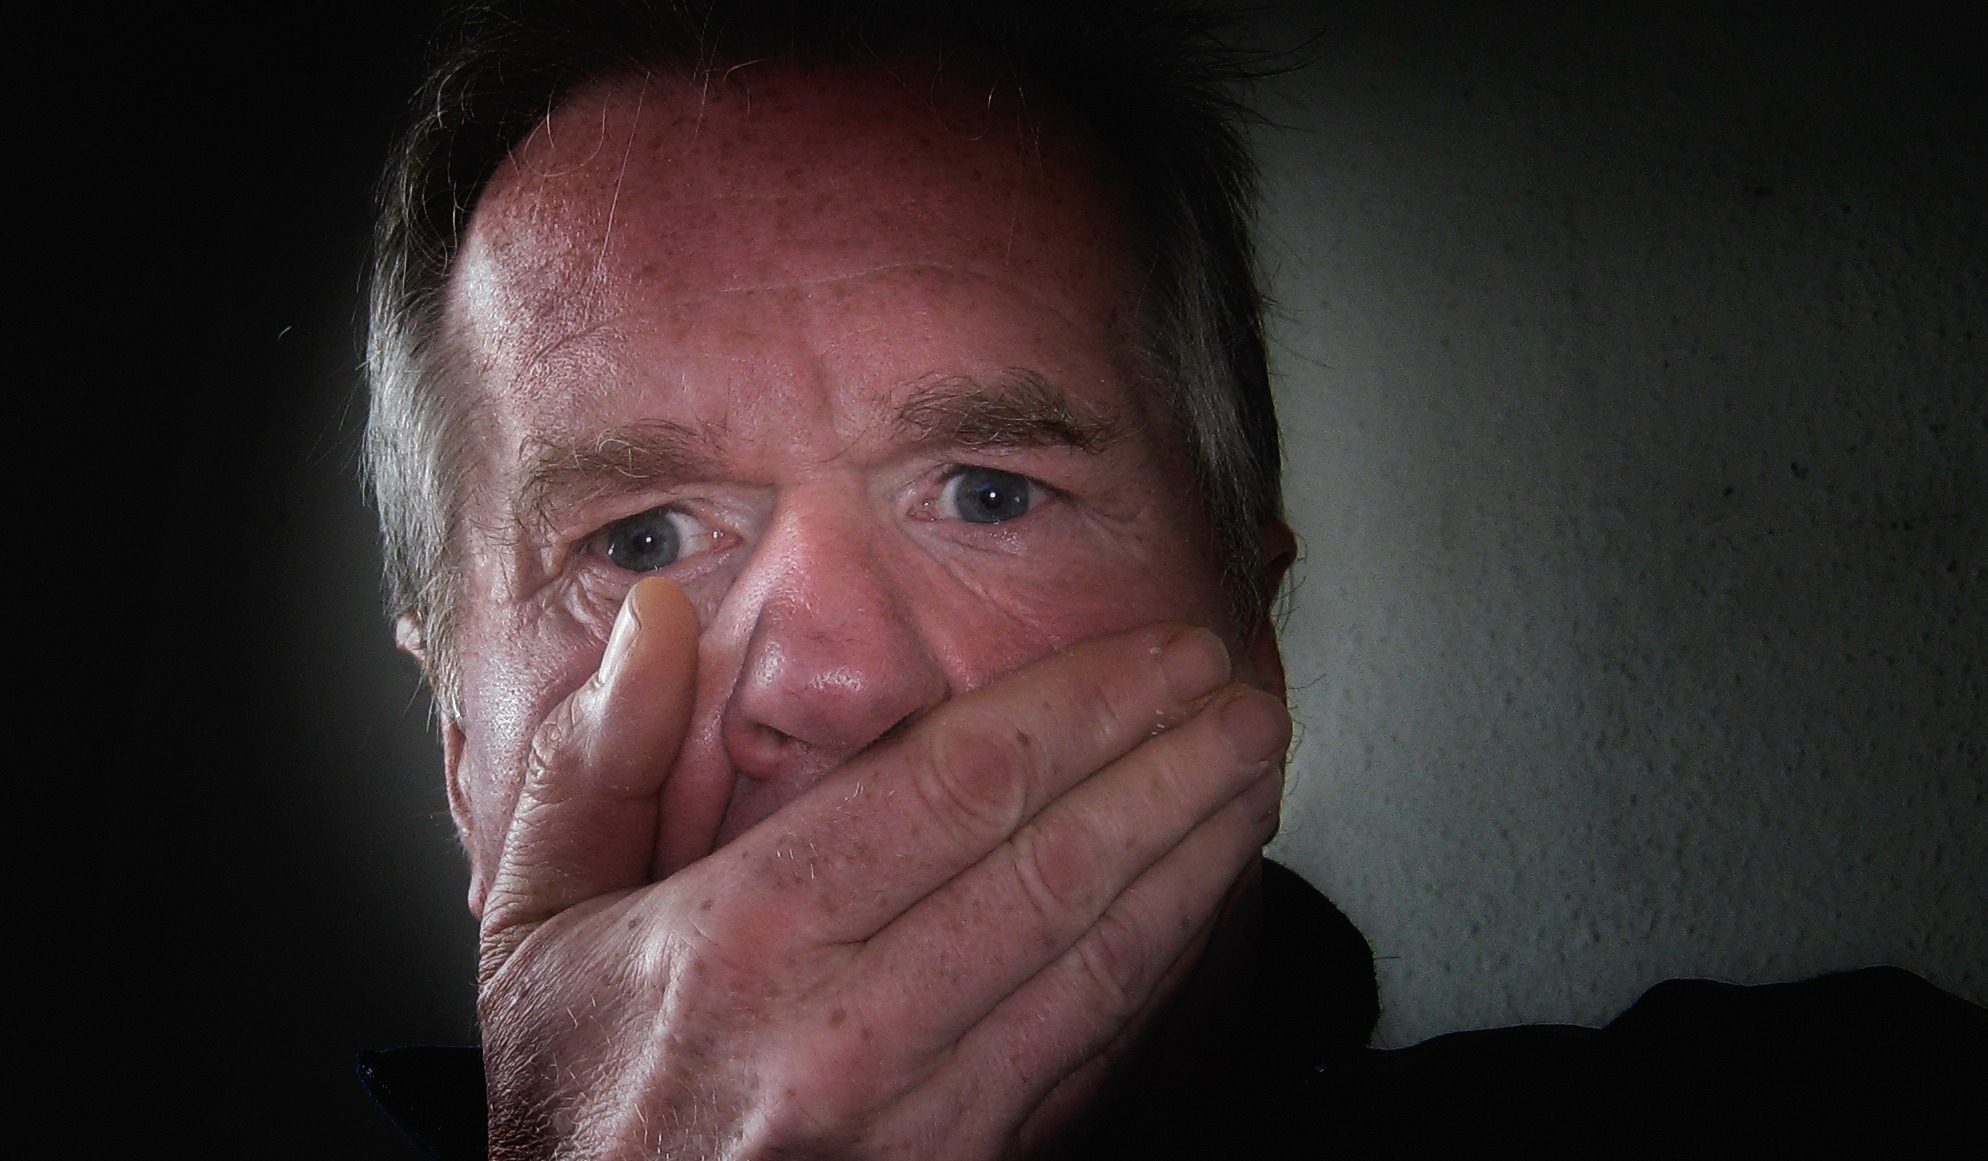
hand, man, person, photography, male, portrait, darkness, facial expression, mouth, close up, human body, face, nose, eyes, eye, head, skin, crisis, expression, emotional, dramatic, organ, emotion, scared, problems, sense, kummer, schreck, facial hair